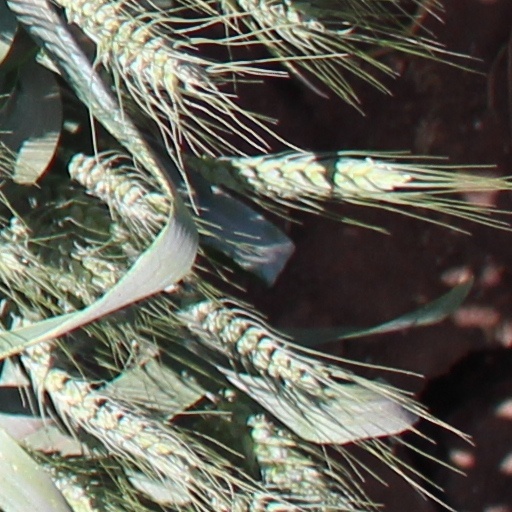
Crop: wheat